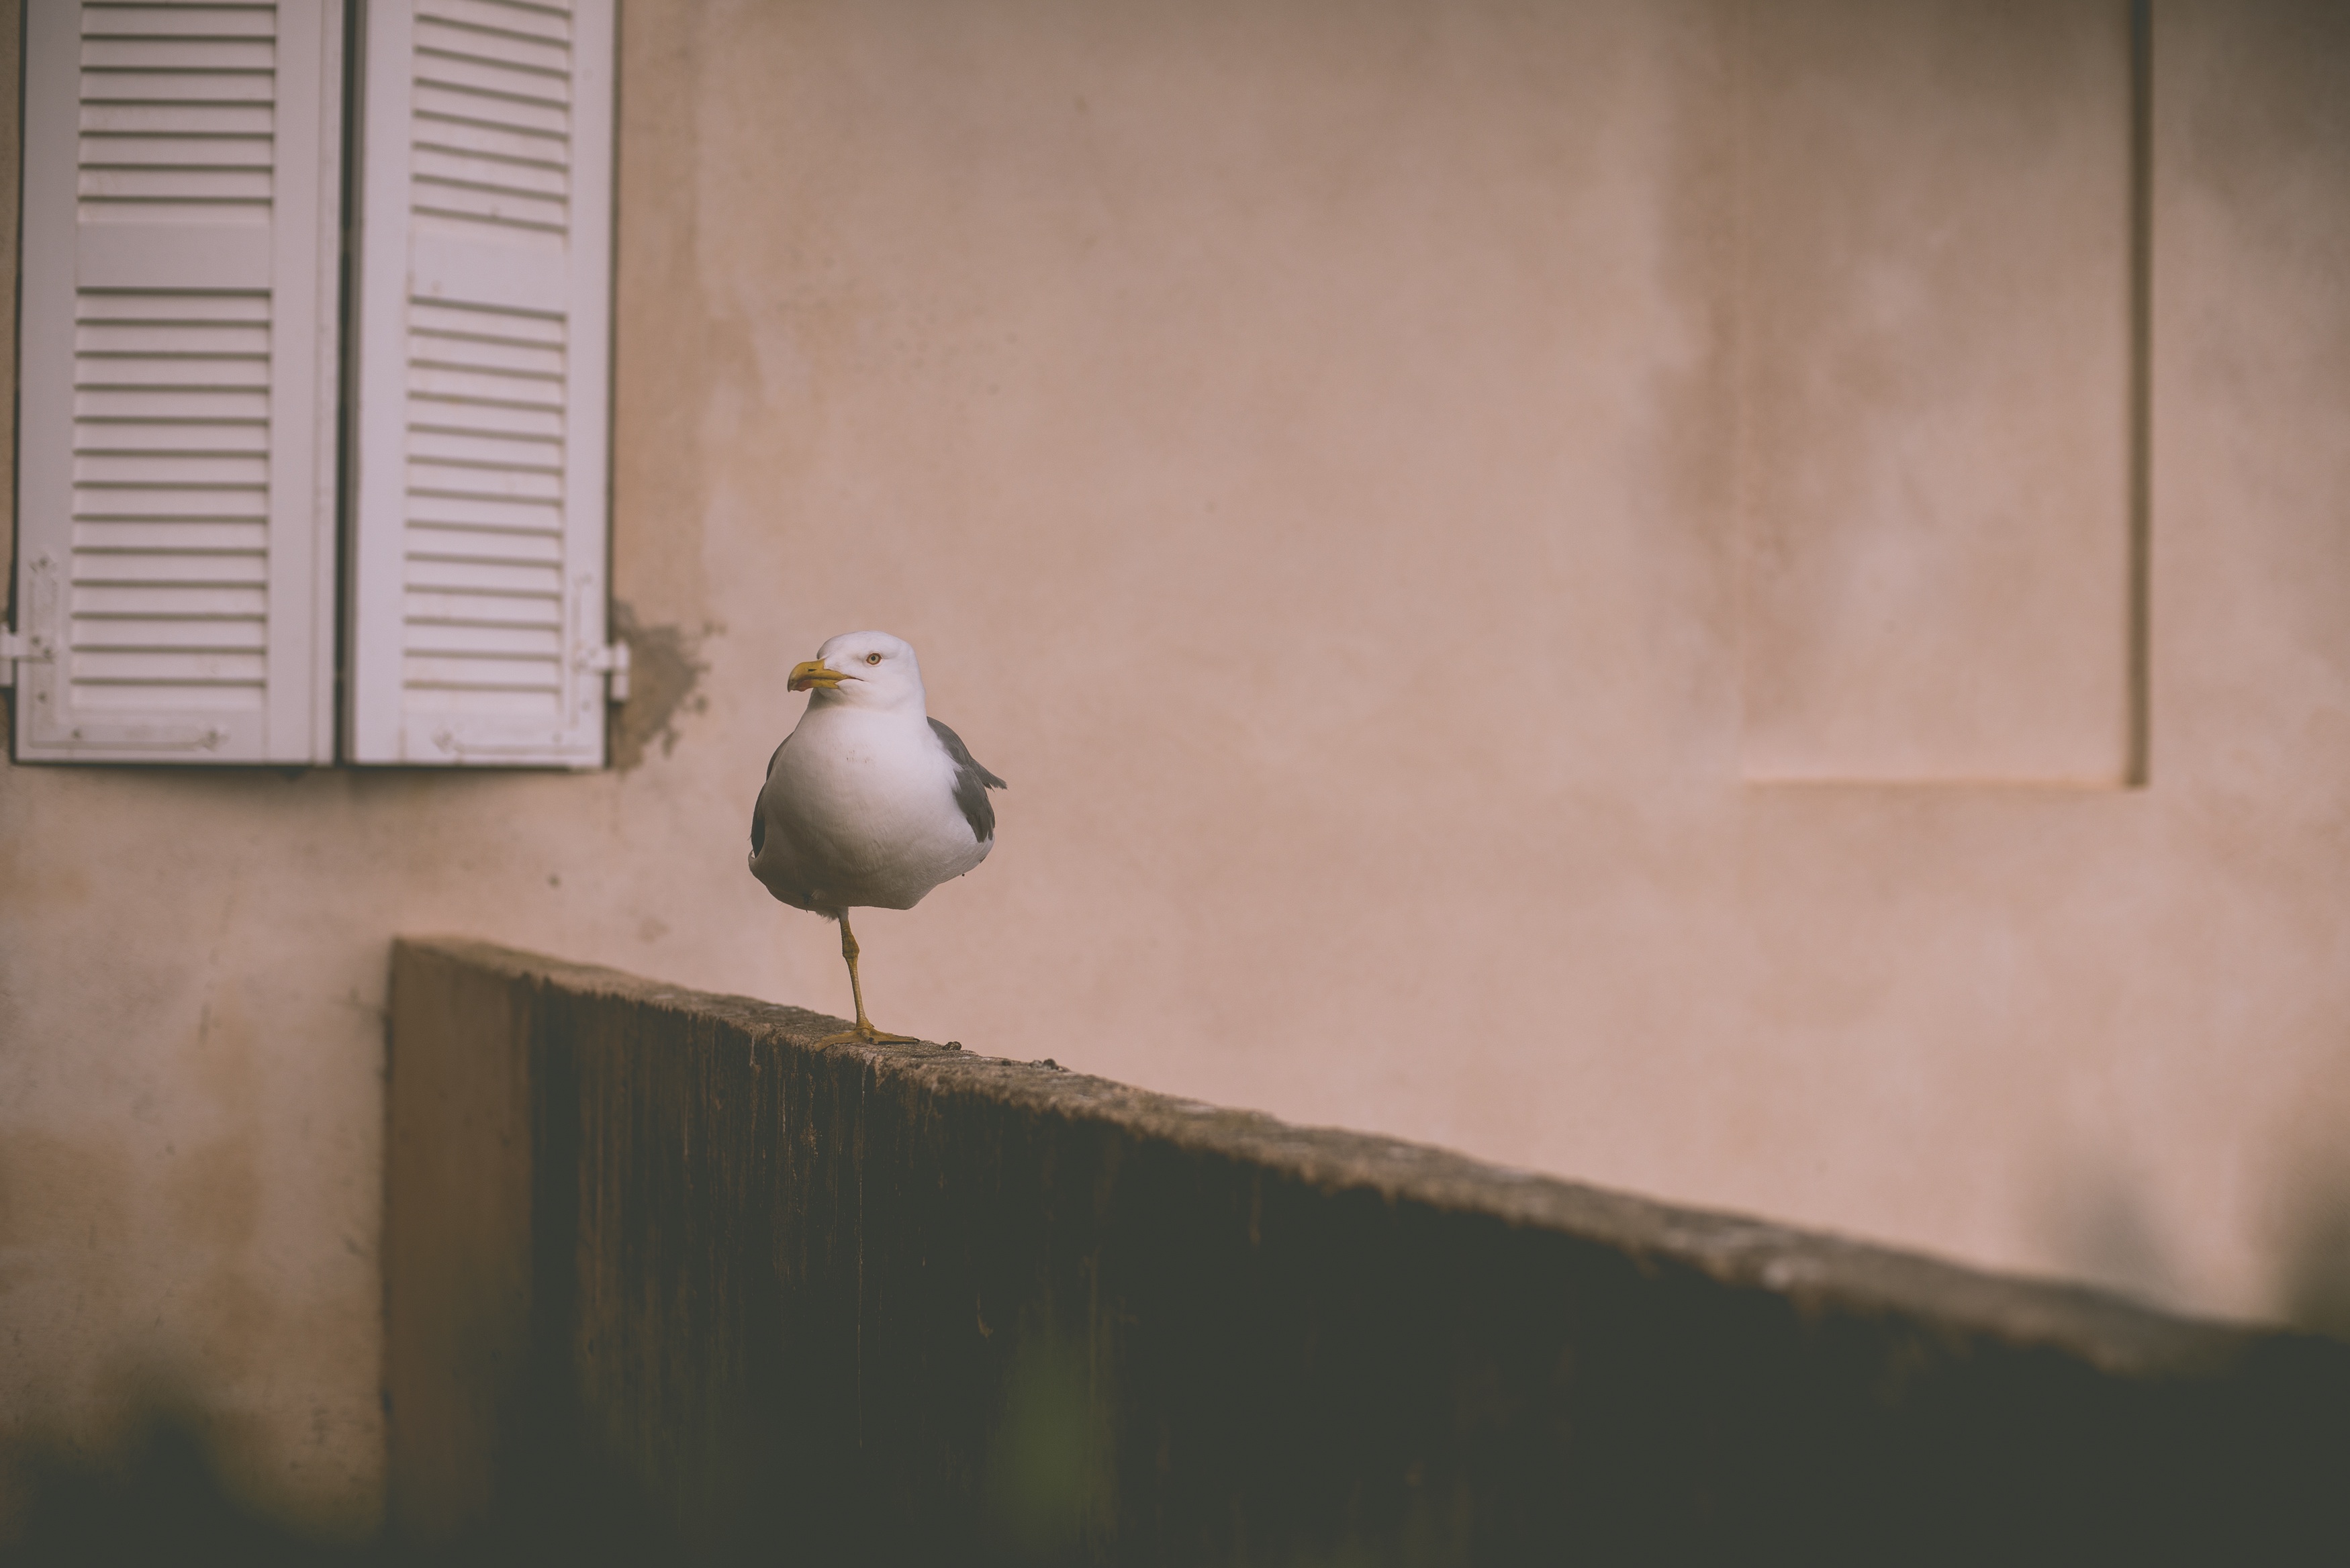
bird, light, white, animal, wall, seagull, gull, color, lighting, shape, perched